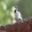
Label: bird